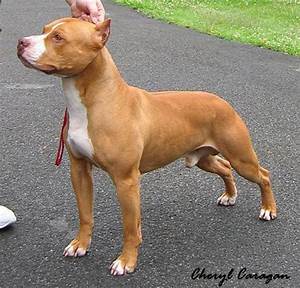
Label: dog